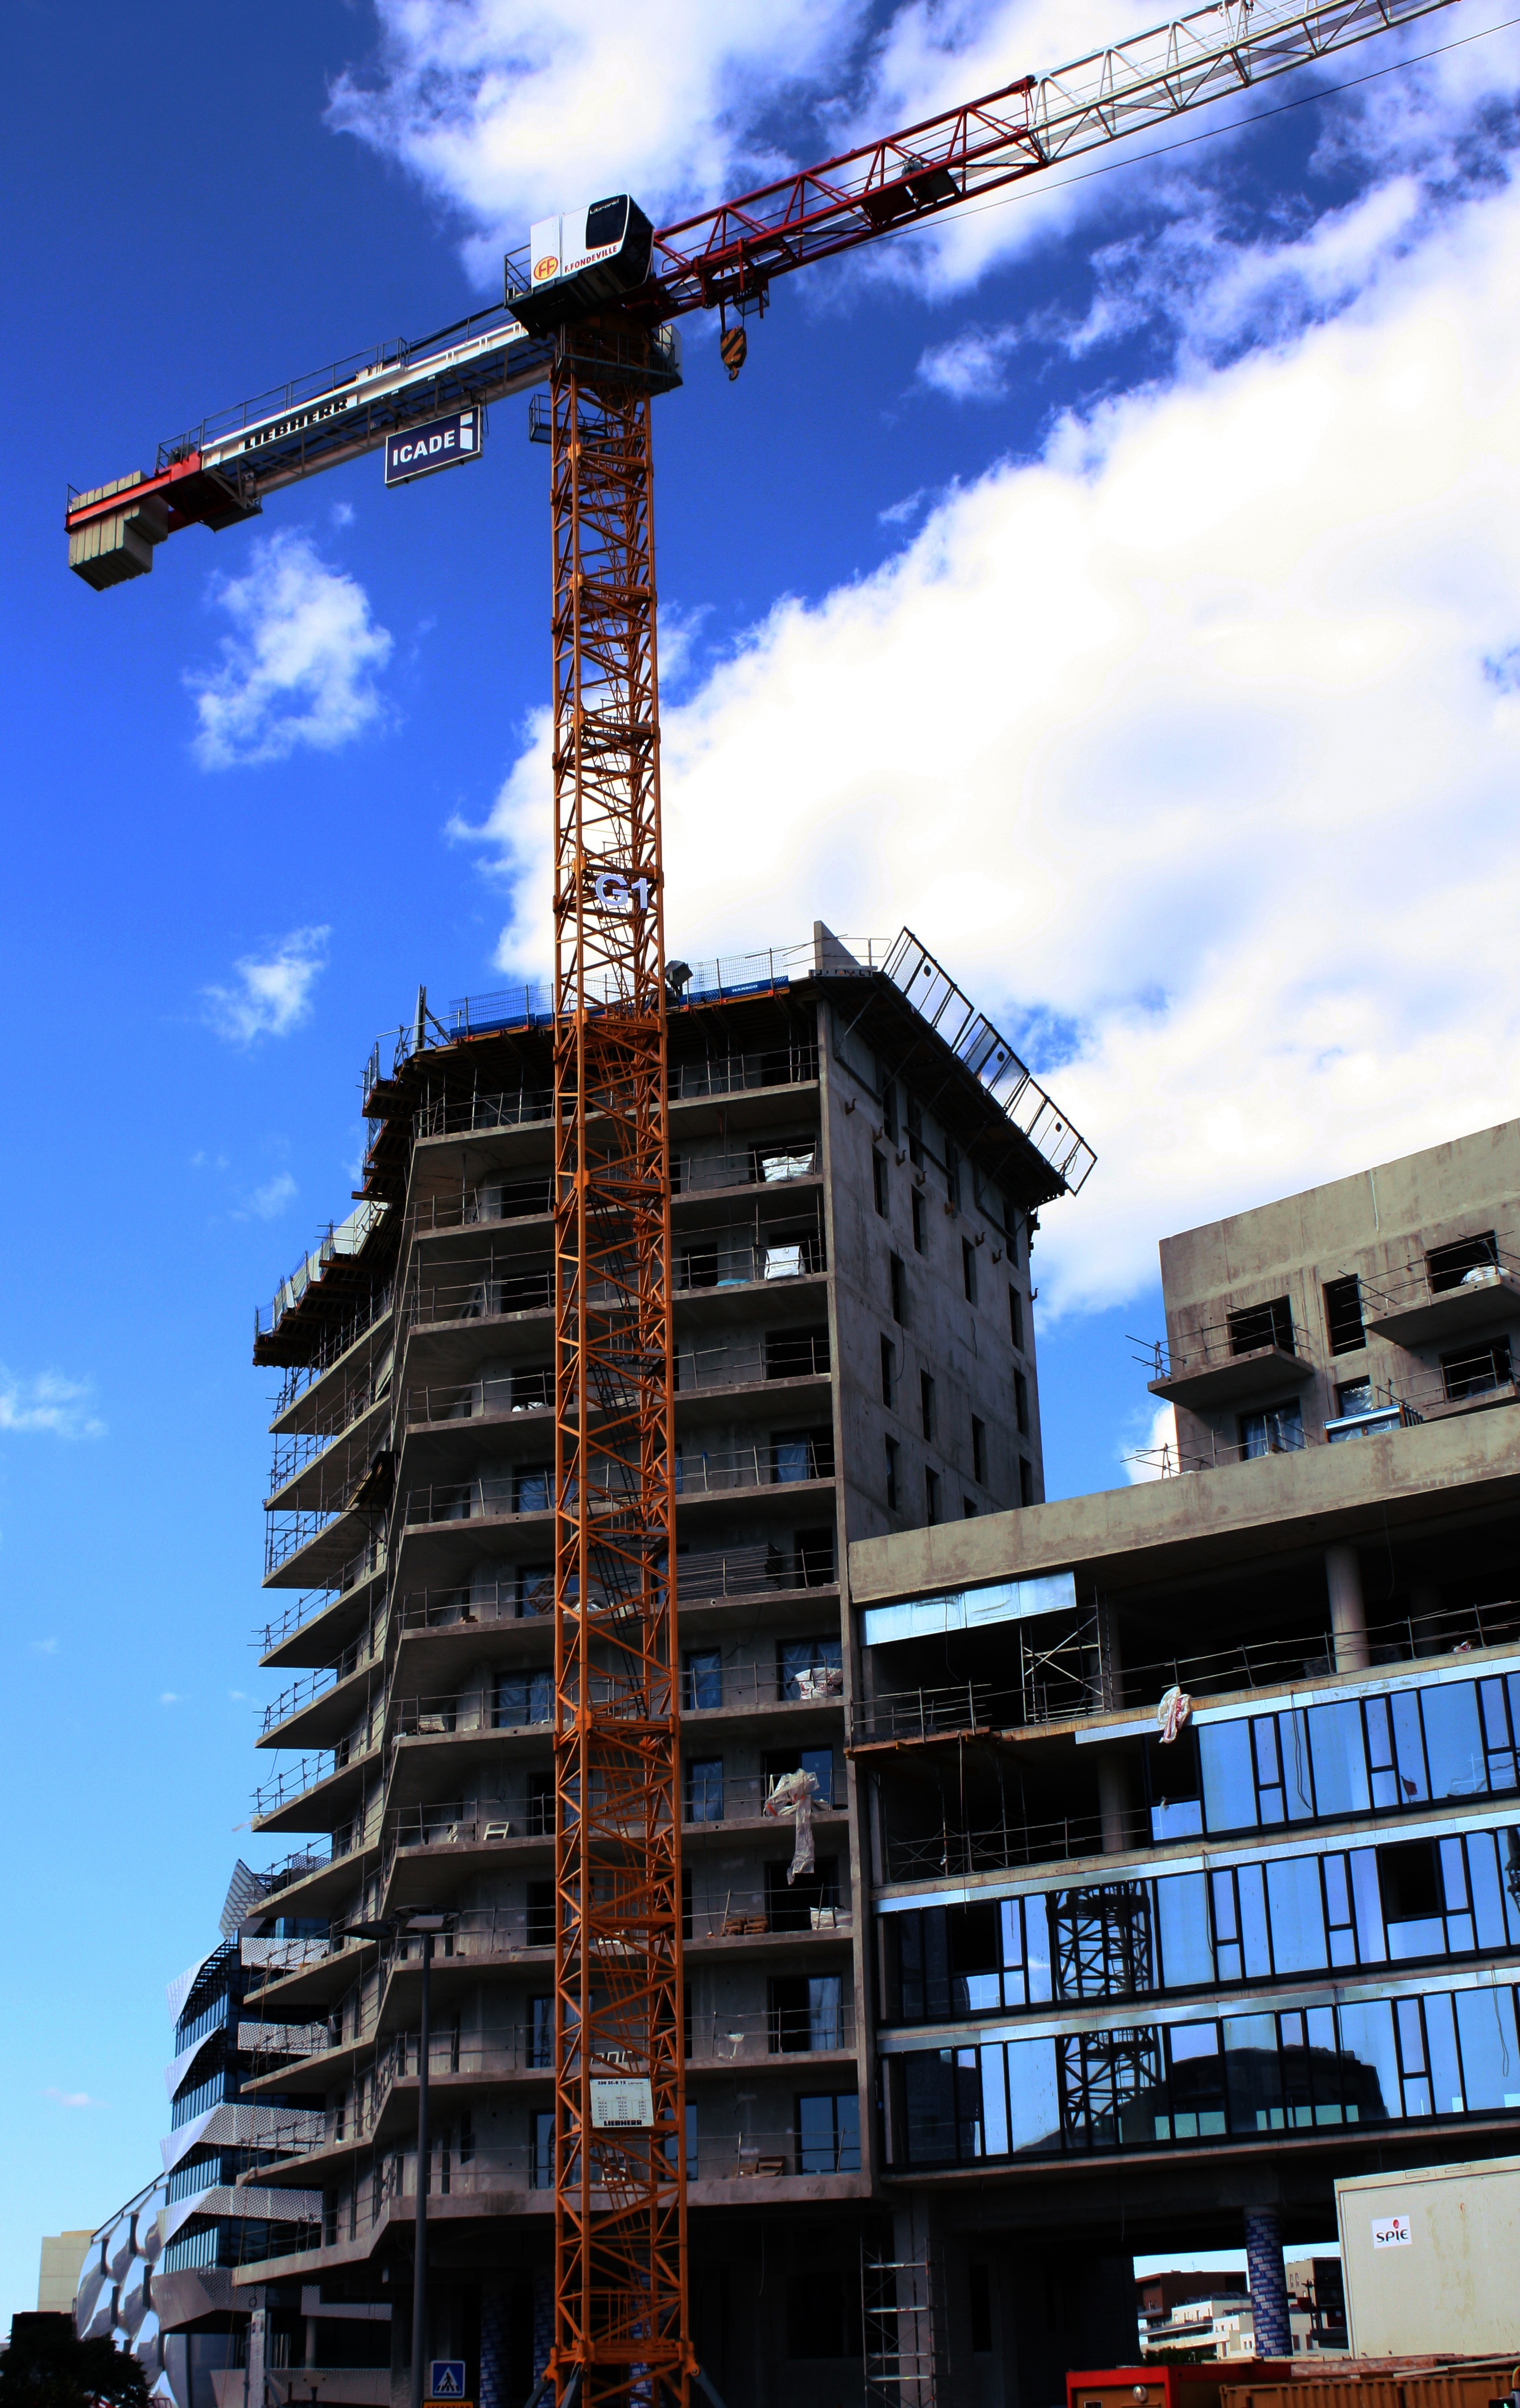
architecture, building, skyscraper, cityscape, downtown, construction, tower, landmark, facade, tower block, construction site, scaffolding, site, urban area, building under construction